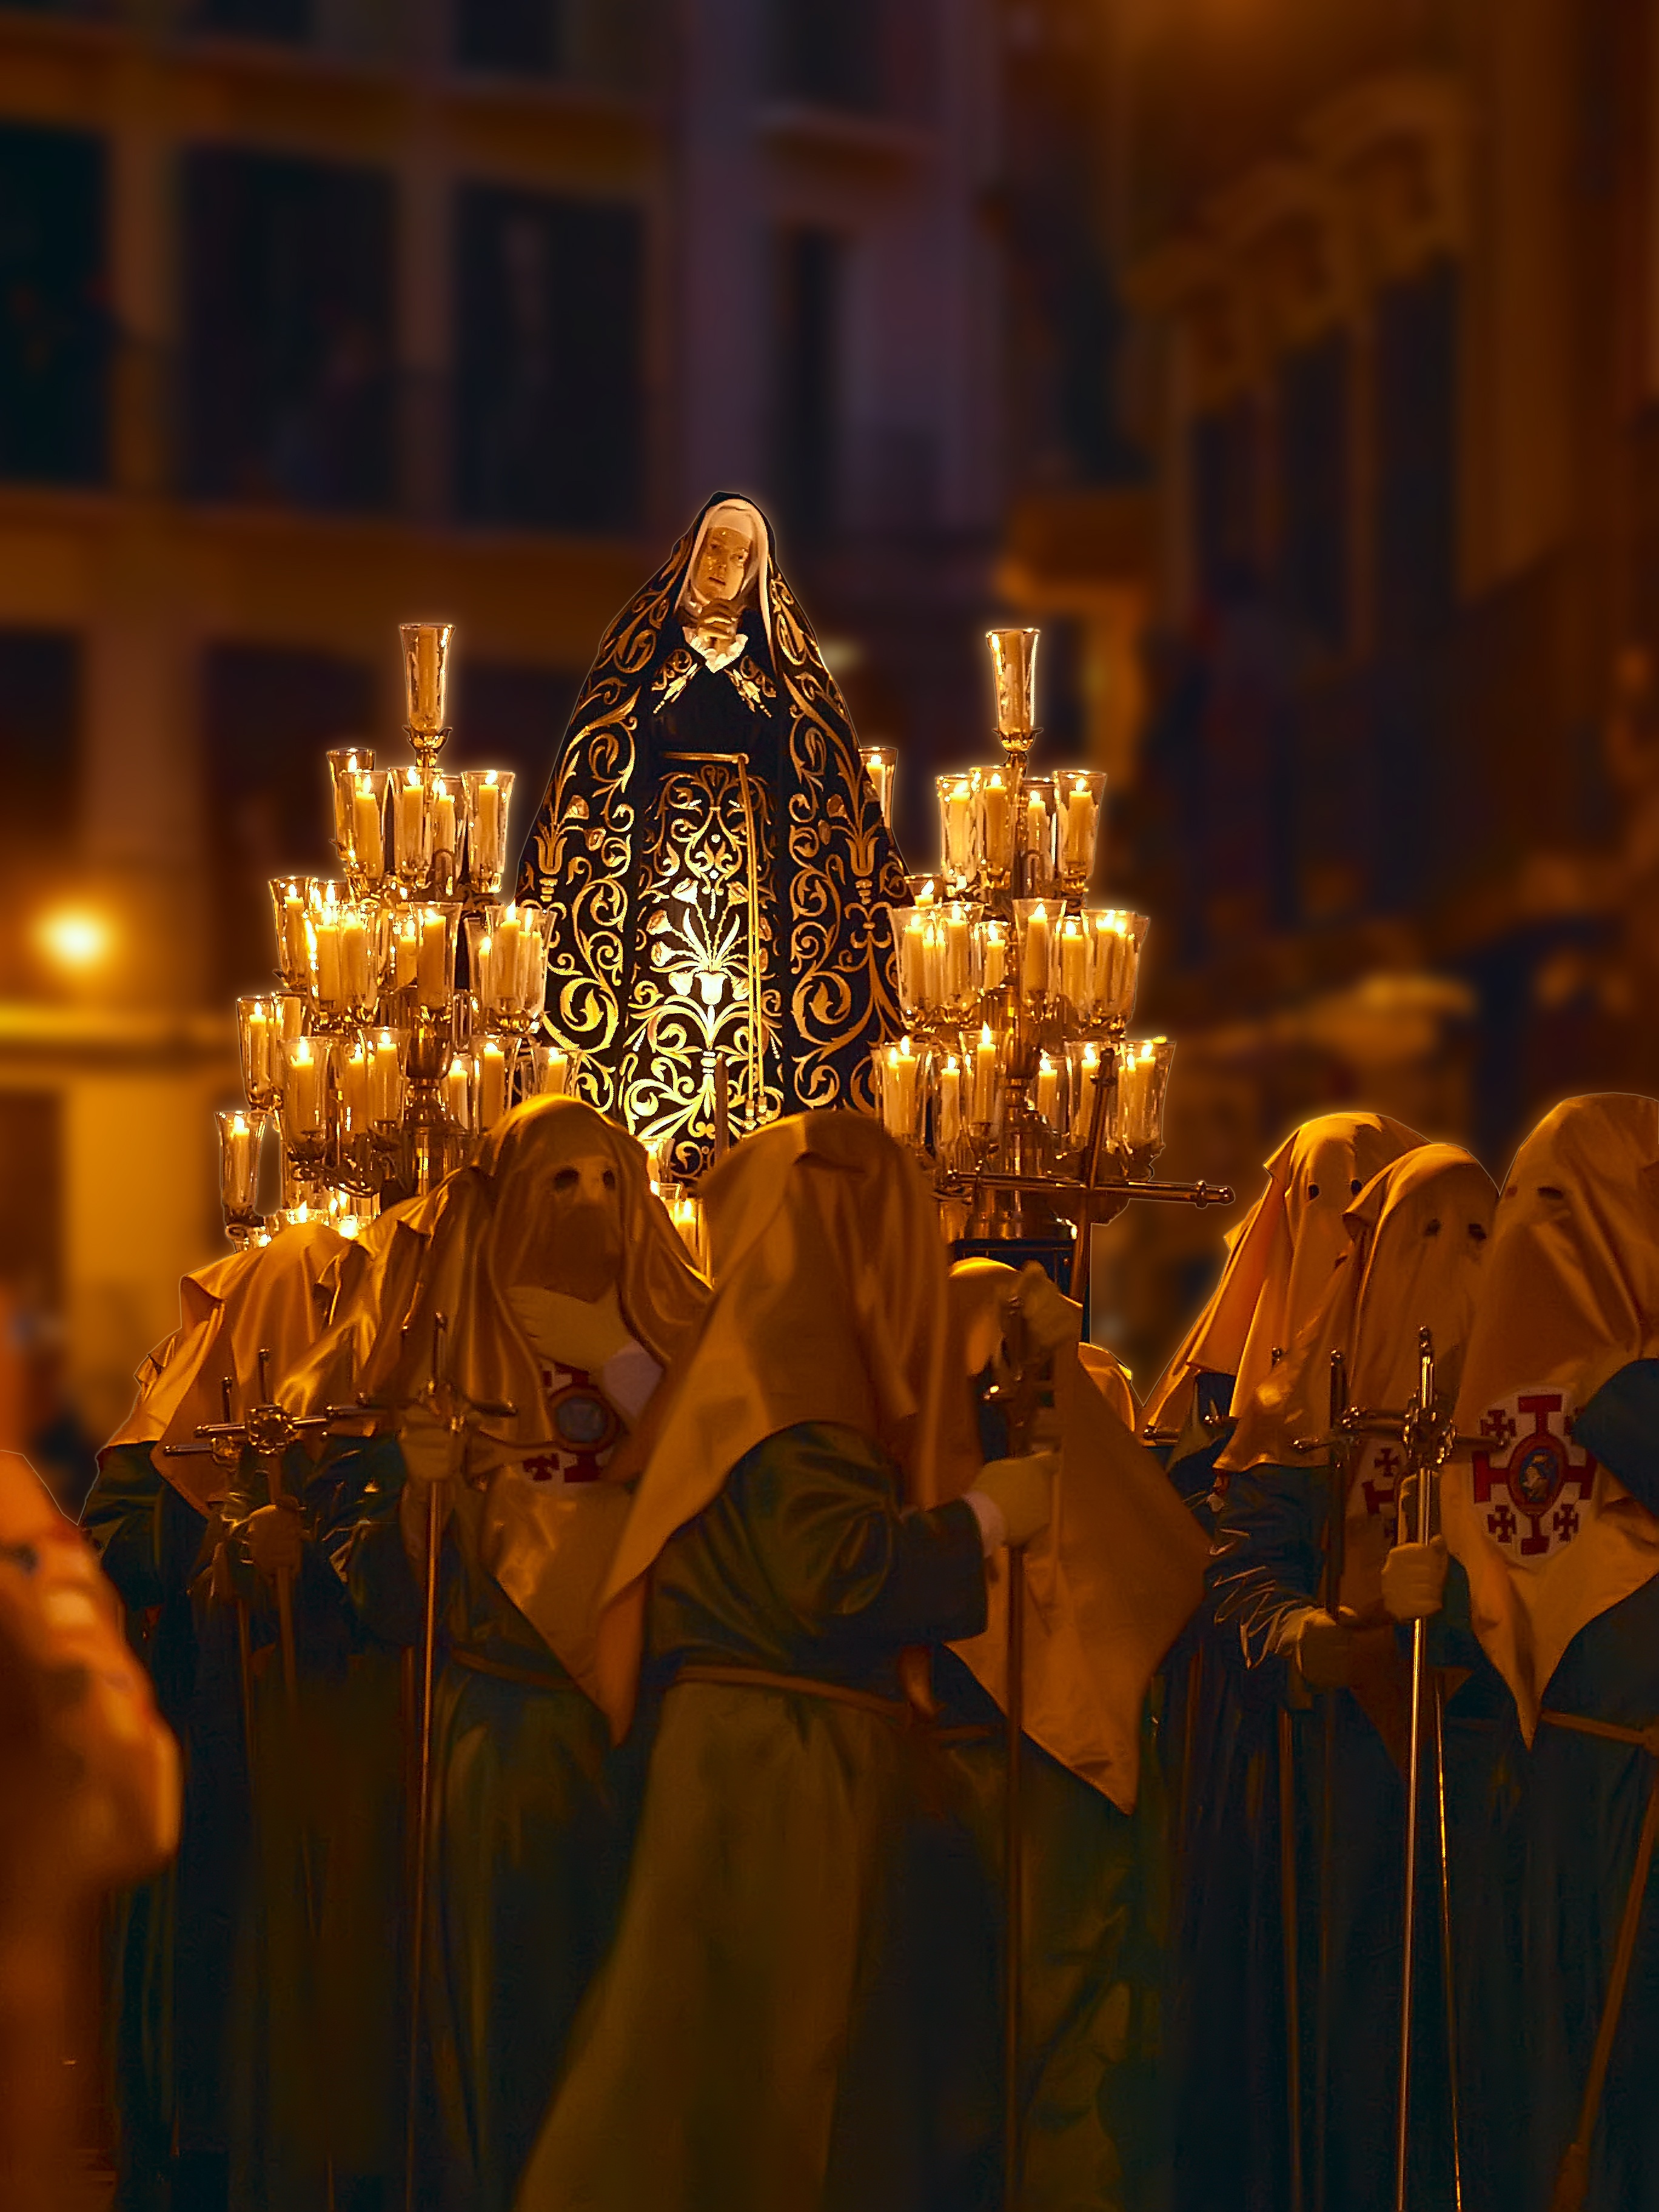
night, evening, lighting, christmas decoration, pamplona, procession, painful, blessed virgin mary